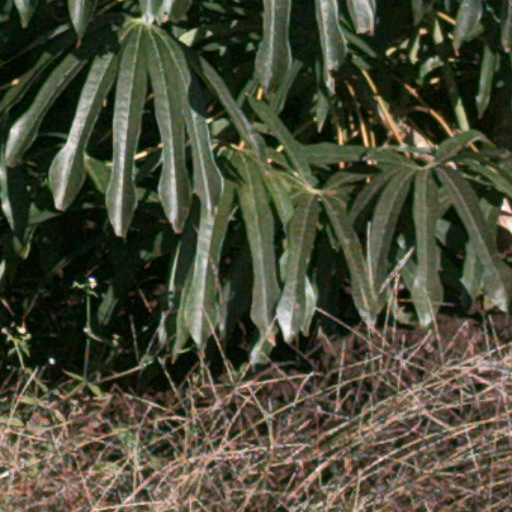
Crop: cassava